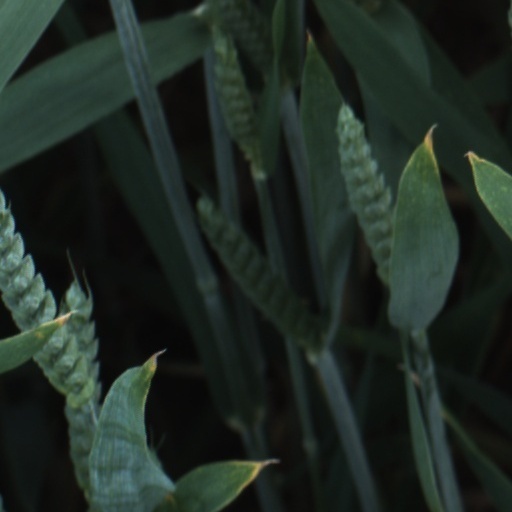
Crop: wheat